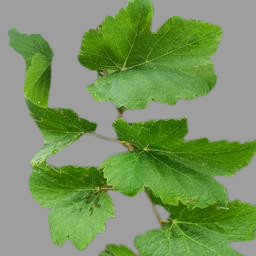
Label: Healthy Leaves